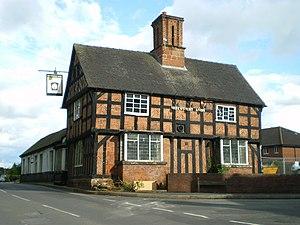
Albrighton est un village du Royaume-Uni, situé dans le comté de Shropshire en Angleterre. Sa population était de 265 habitants en 2011.